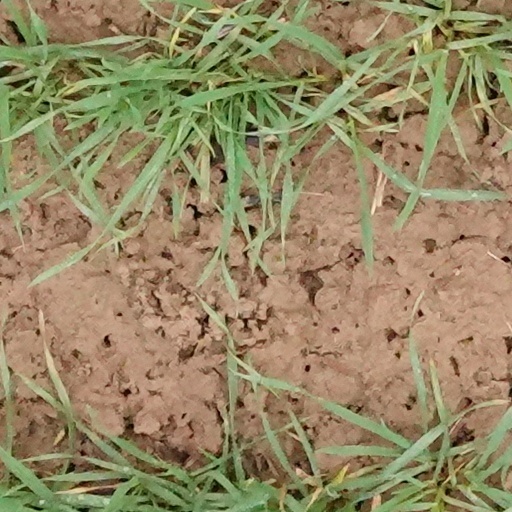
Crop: wheat